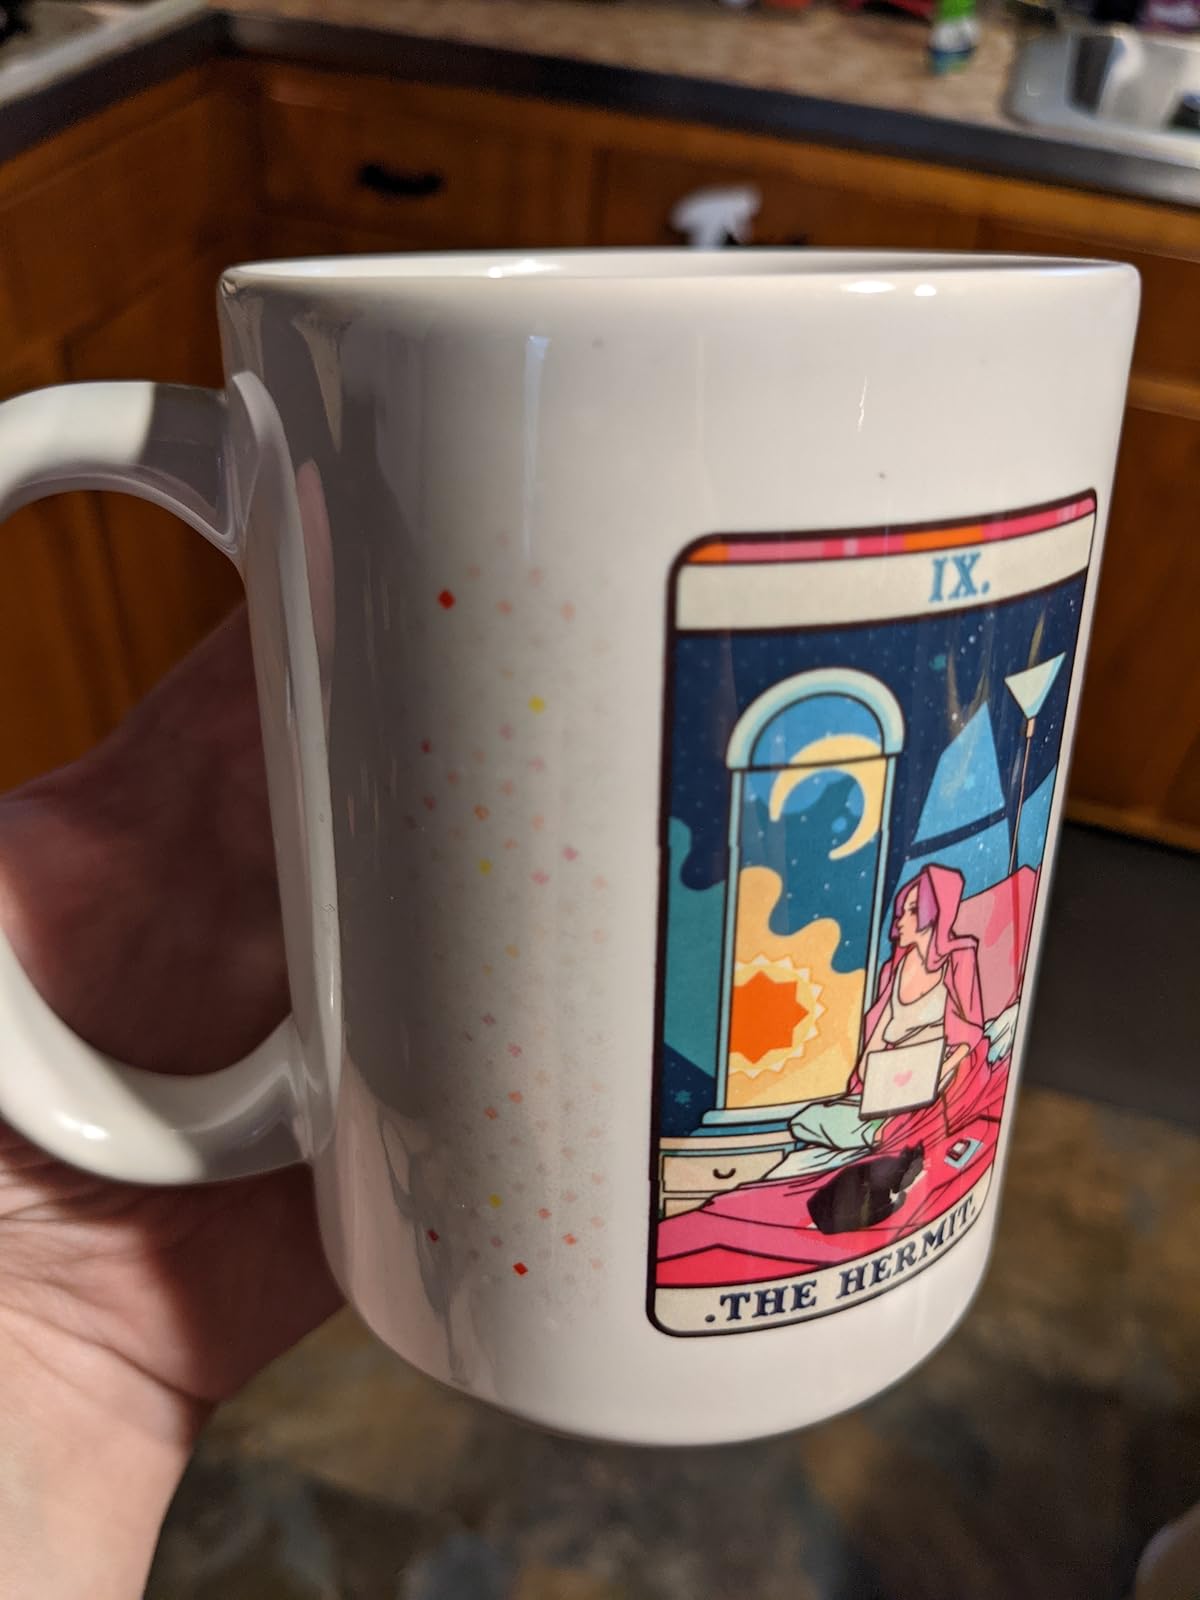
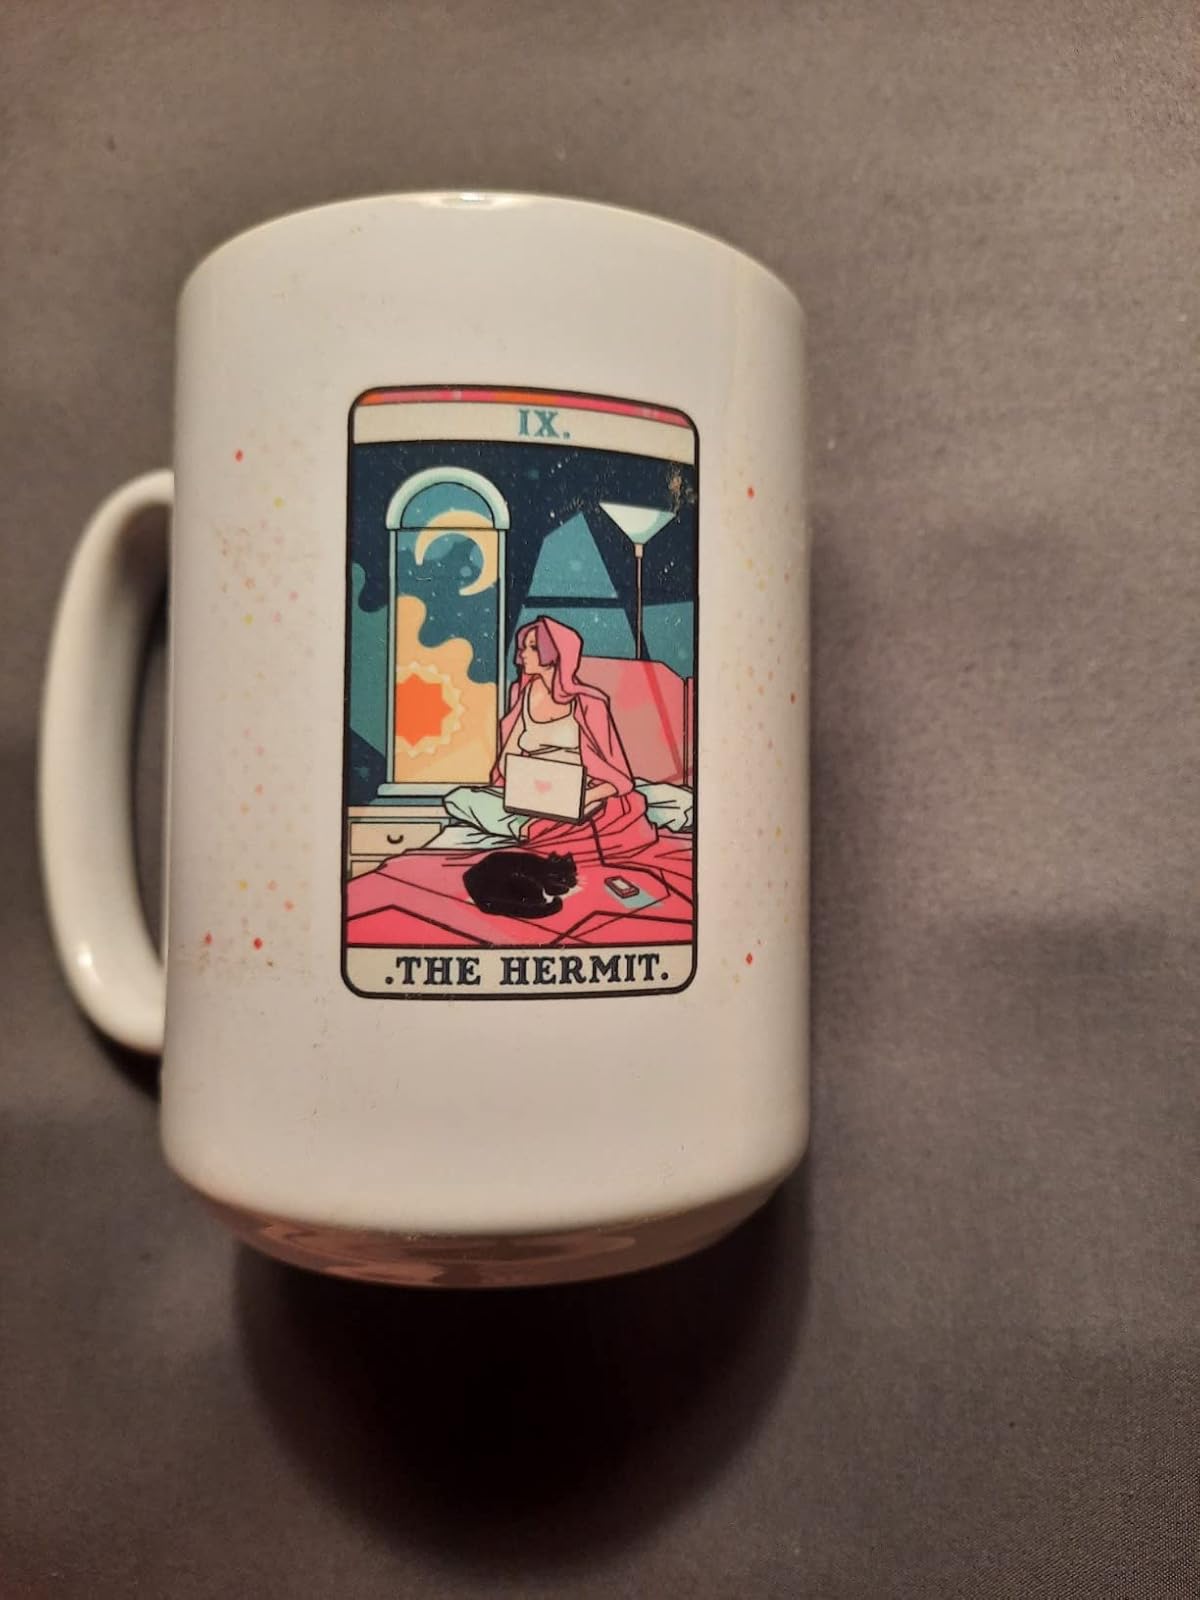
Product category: items_mug
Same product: yes